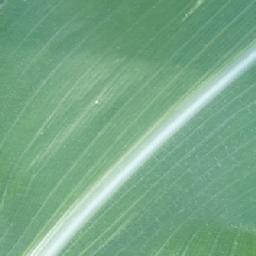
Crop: corn
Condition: (maize)_healthy